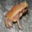
Label: frog